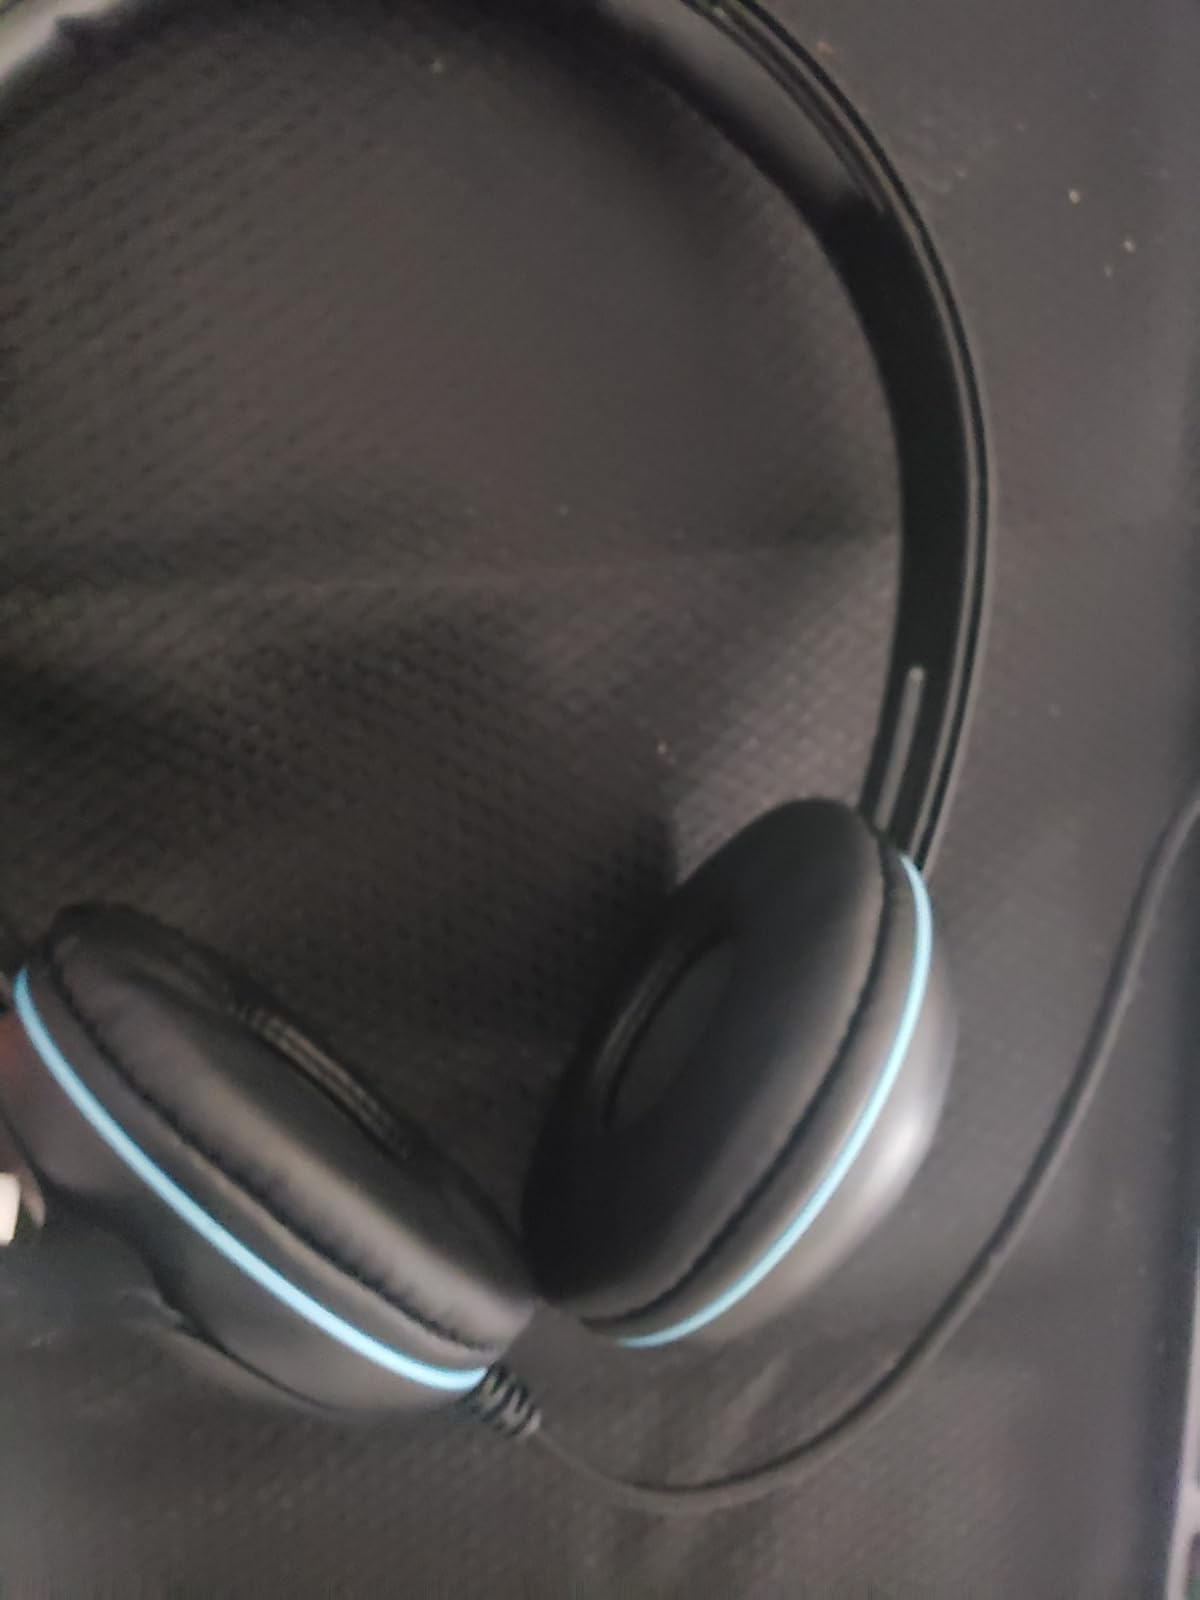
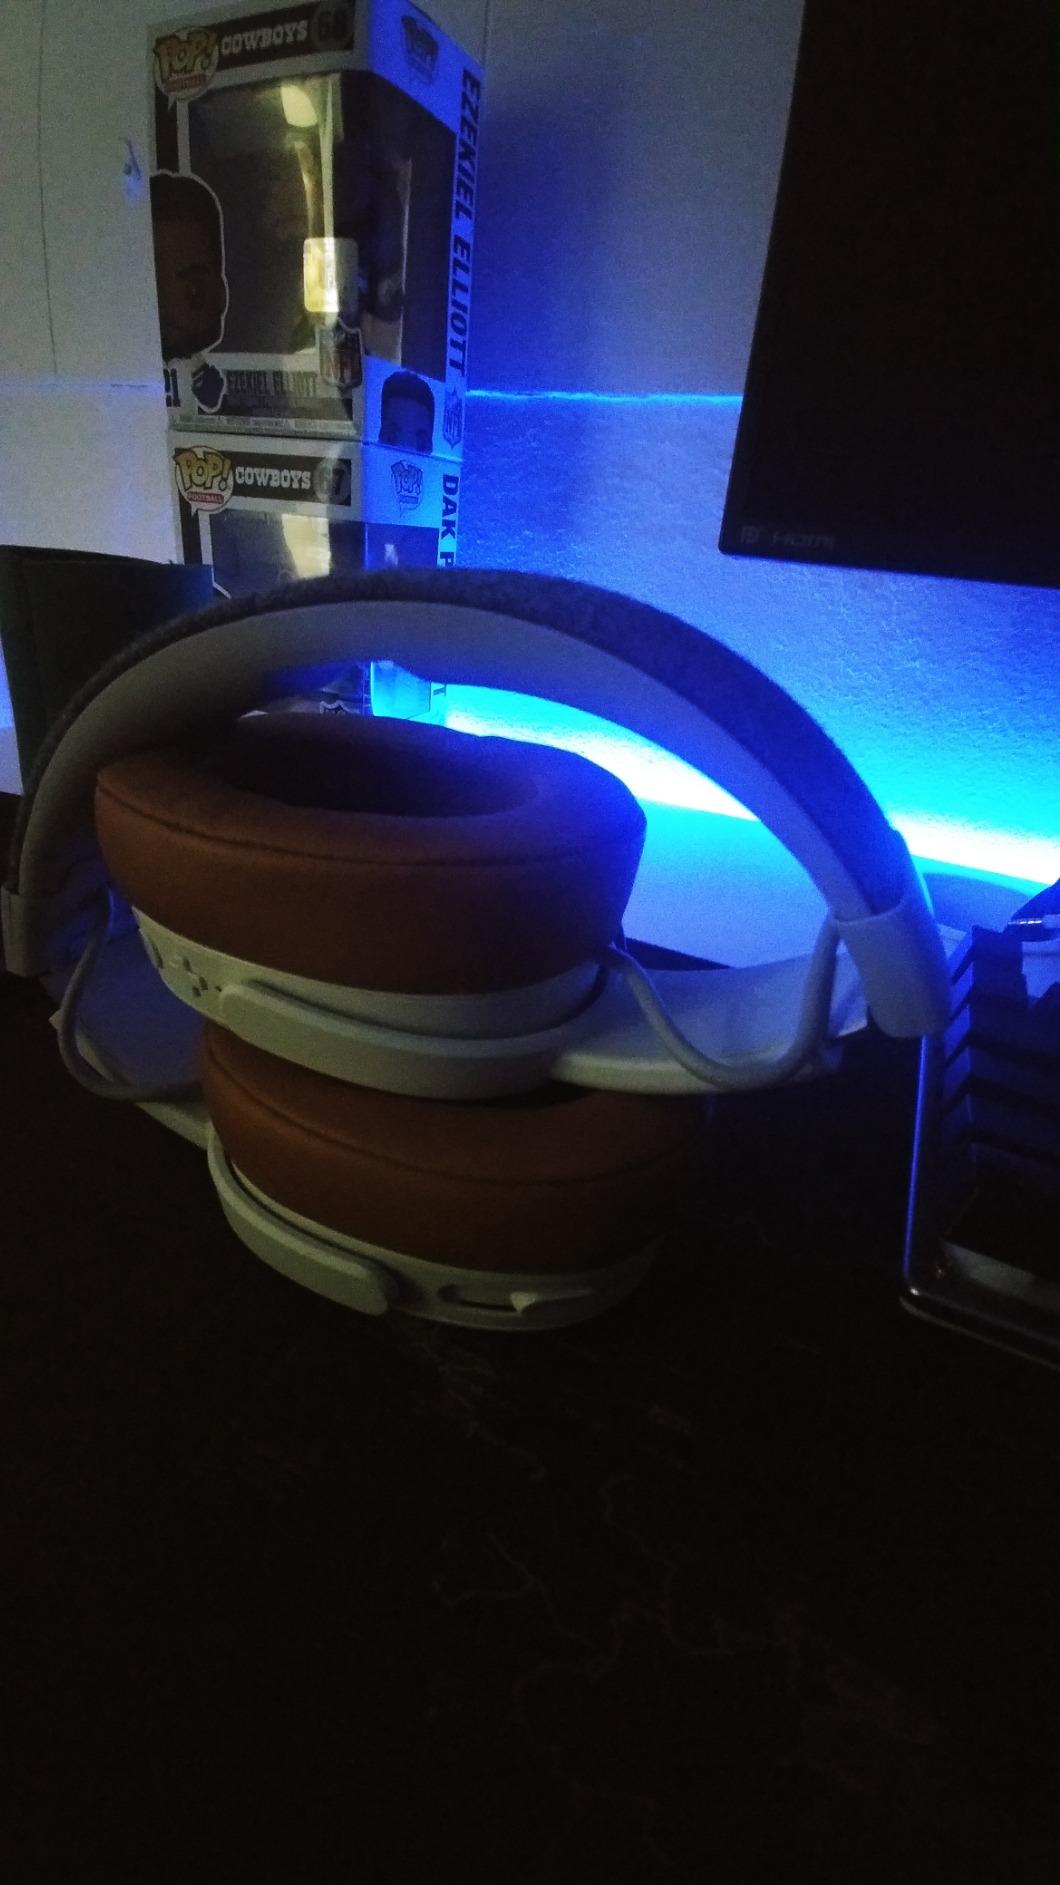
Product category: headphones
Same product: no